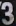
Number: 3